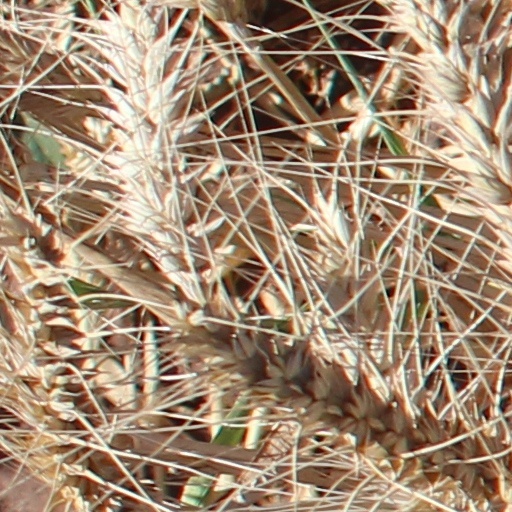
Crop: wheat